Flip (cocktail)

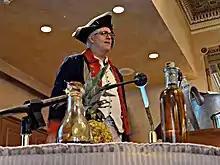
A loggerhead being heated. Once red-hot, it would be plunged into the drink.

The hot beverage known as flip, from which the modern cocktail evolved, has been around since the late 17th century. It originated in colonial America, and was described as "a sort of Sailors Drink". It was a very popular drink in both English and American taverns until the 19th century. There were many variations as each tavern would have its own recipe. It was principally a mulled ale, with the addition of rum or brandy, sugar, spices (almost always grated nutmeg), and fresh eggs. Some notable variations existed such as the "Sailor's Flip" which had no ale, or the "Egg-Hot" which had no spirits.